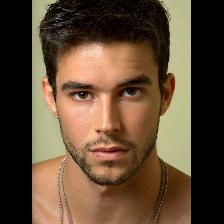
Label: Human